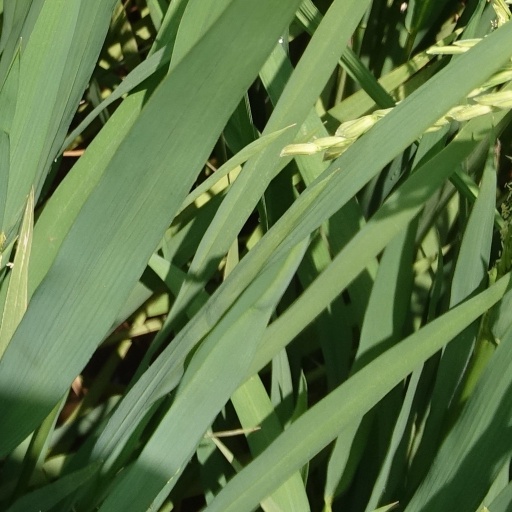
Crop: rice